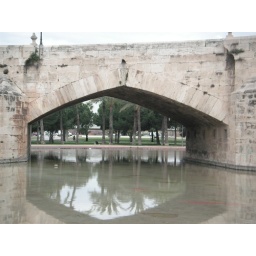
A bridge over calm water in the reclaimed riverbed beneath Valencia, Spain, in the spring 2006